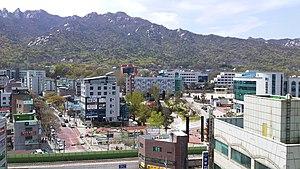
L'université Shinhan de Uijeongbu au pied de la montagne Dobongsan.
Uijeongbu est une ville en Corée du Sud, dans la province du Gyeonggi. La ville se situe dans la banlieue nord de la capitale Séoul et est le siège de plusieurs bases militaires américaines et coréennes.